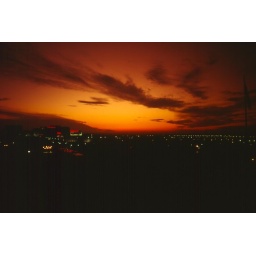
from my hotel room near LAX the morning before flying back home